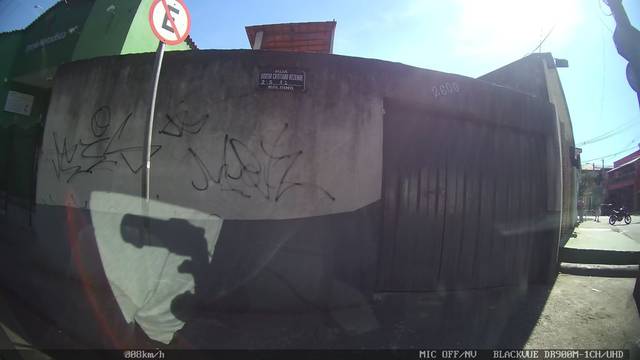
Region: Brazil
Coordinates: -19.989, -43.998